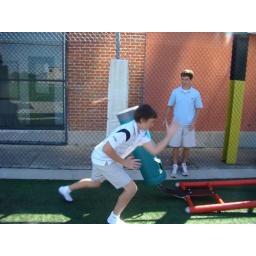
i removed the &amp;quot;Caution Don't Walk&amp;quot; sign from the background in the window